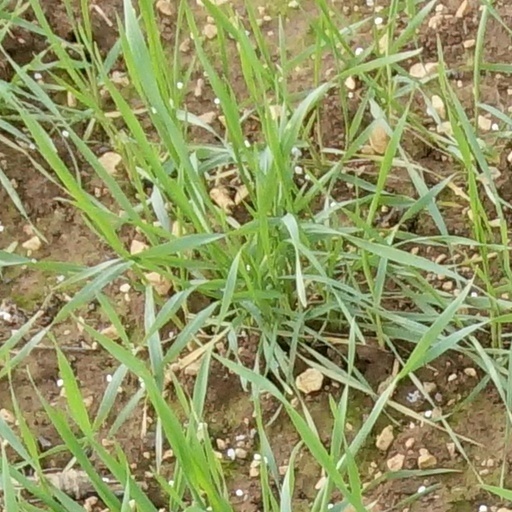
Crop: wheat